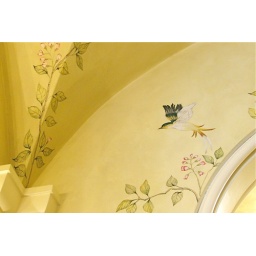
Detail of trees and bird in powder room